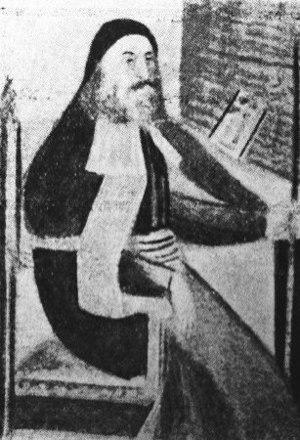
Gabriel Sévèros 1541-21 octobre 1616, connu aussi sous la forme latinisée « Severus », métropolite de Philadelphie et théologien orthodoxe.